Rait Maruste

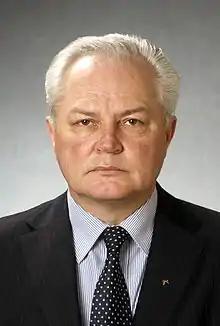
Rait Maruste in 2011

Rait Maruste (born 27 September 1953, in Pärnu) is an Estonian former judge, legal scholar and politician. He has been member of IX, X, XI and XII Riigikogu.